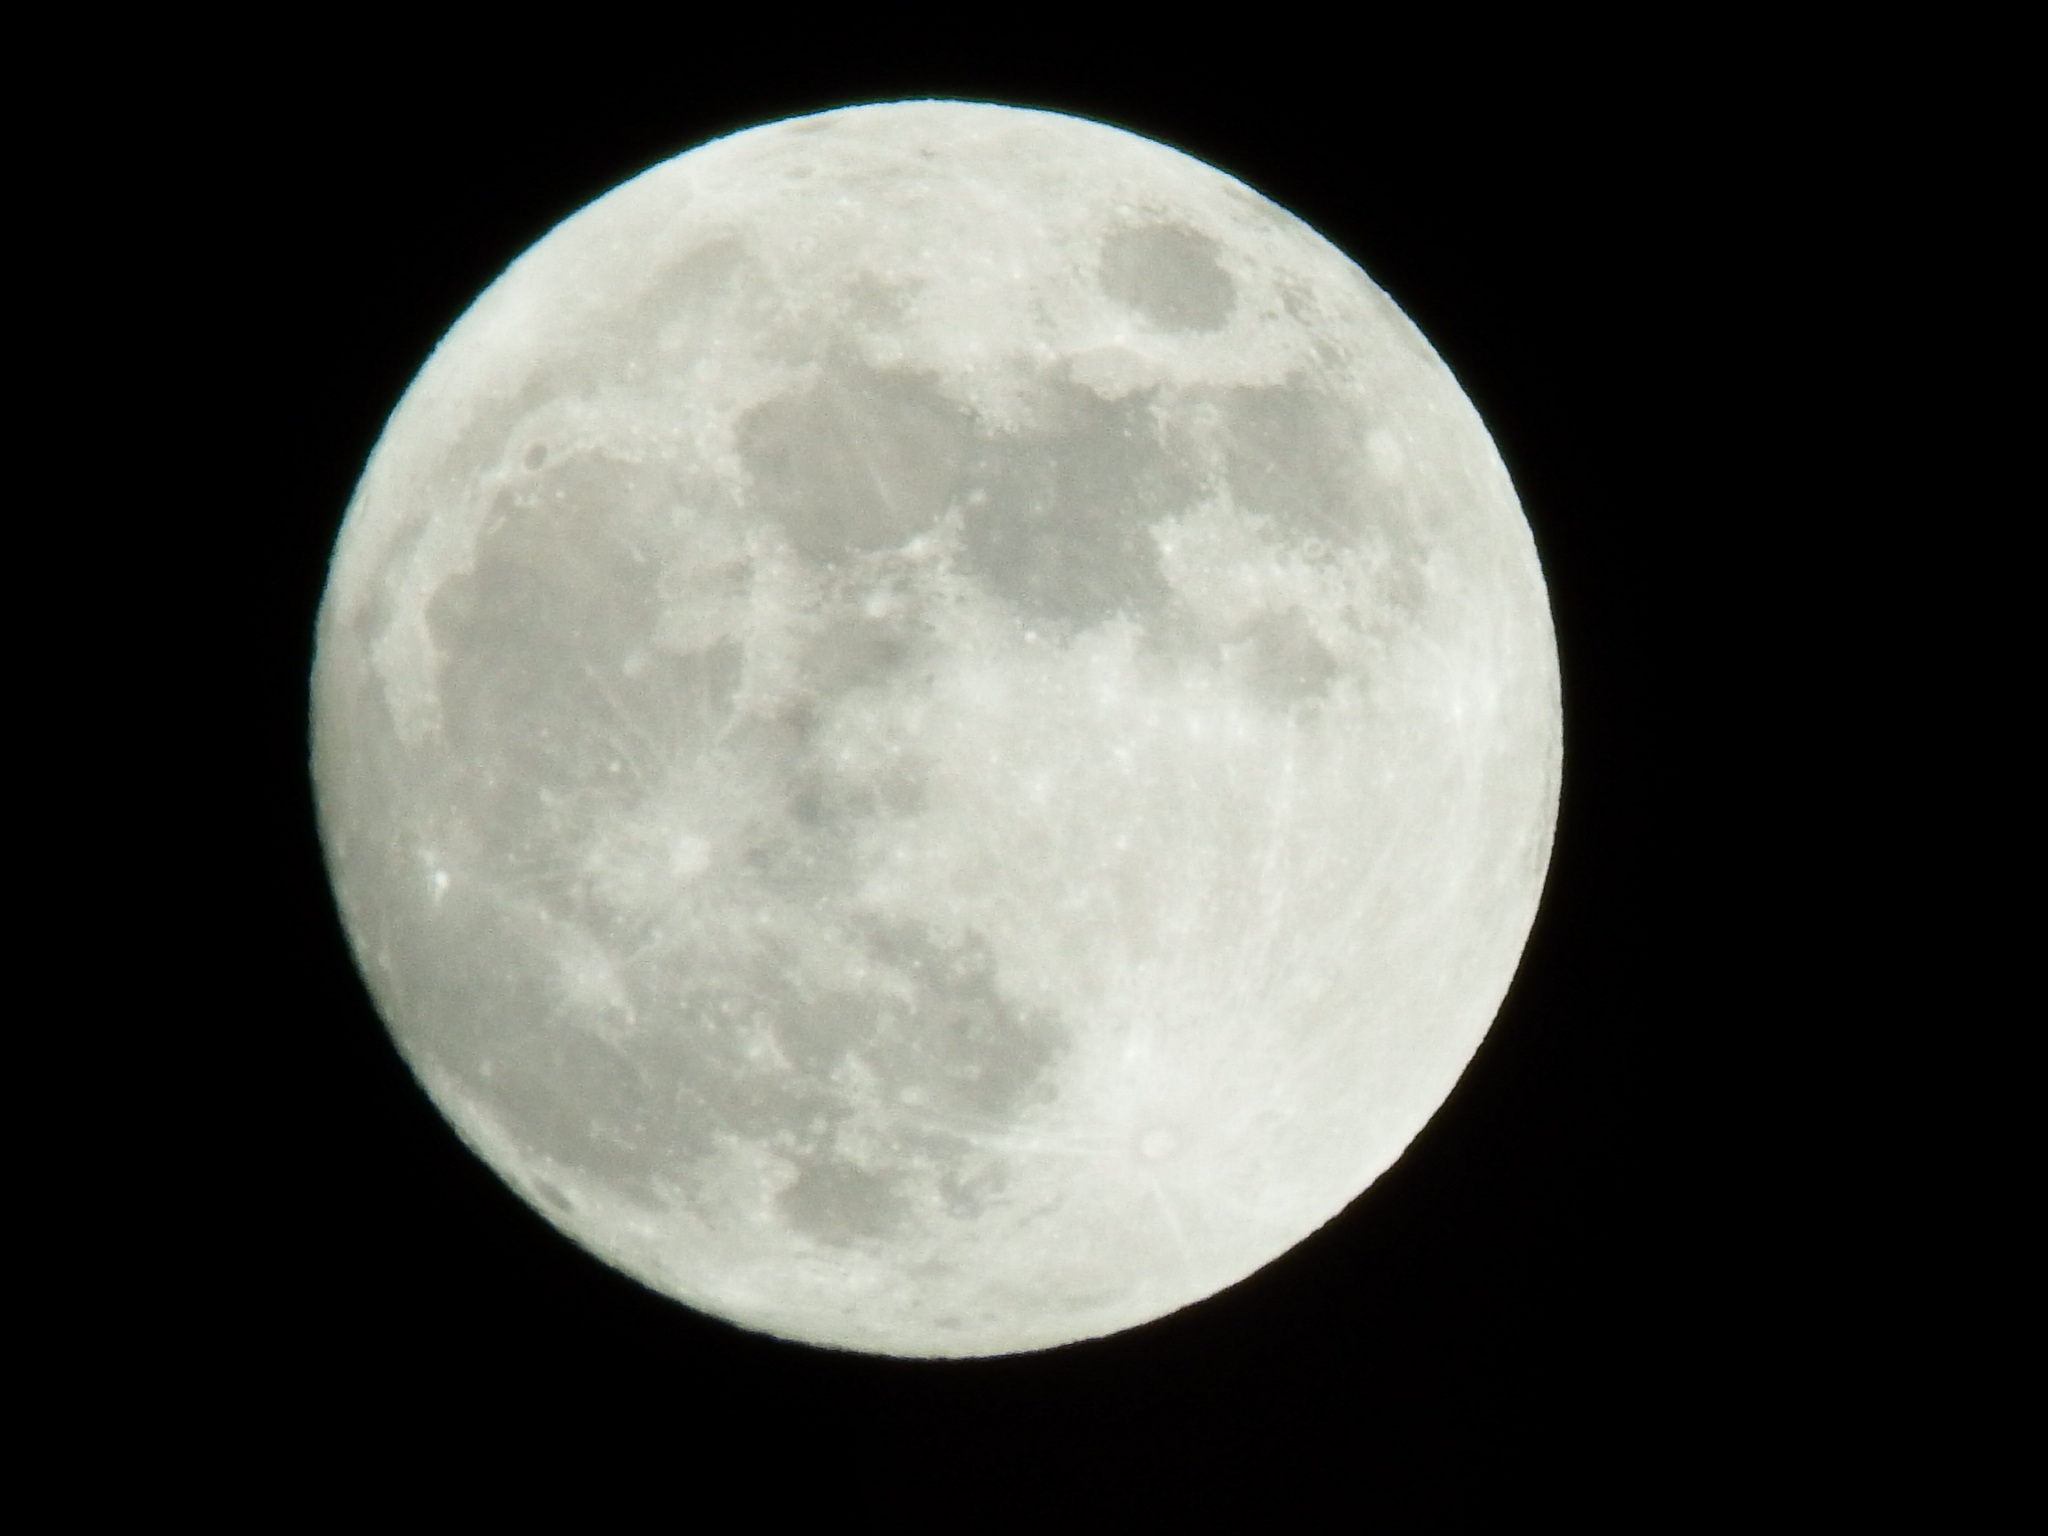
black and white, atmosphere, natural, moon, full moon, circle, astronomy, starry sky, astronomical object, celestial event